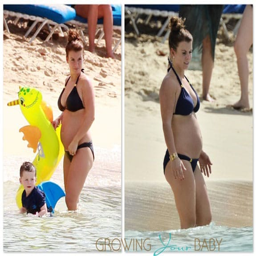
fashion model with person at the beach